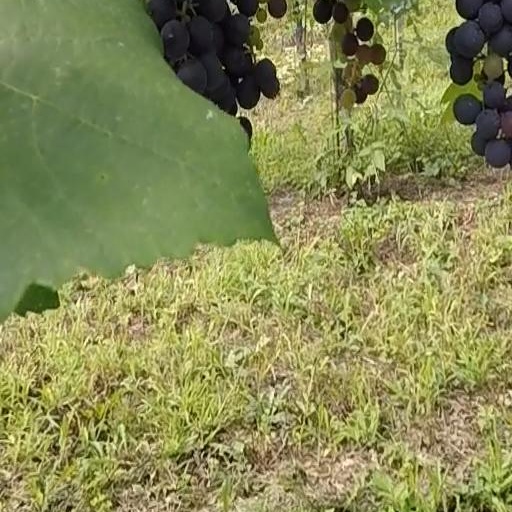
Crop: grape